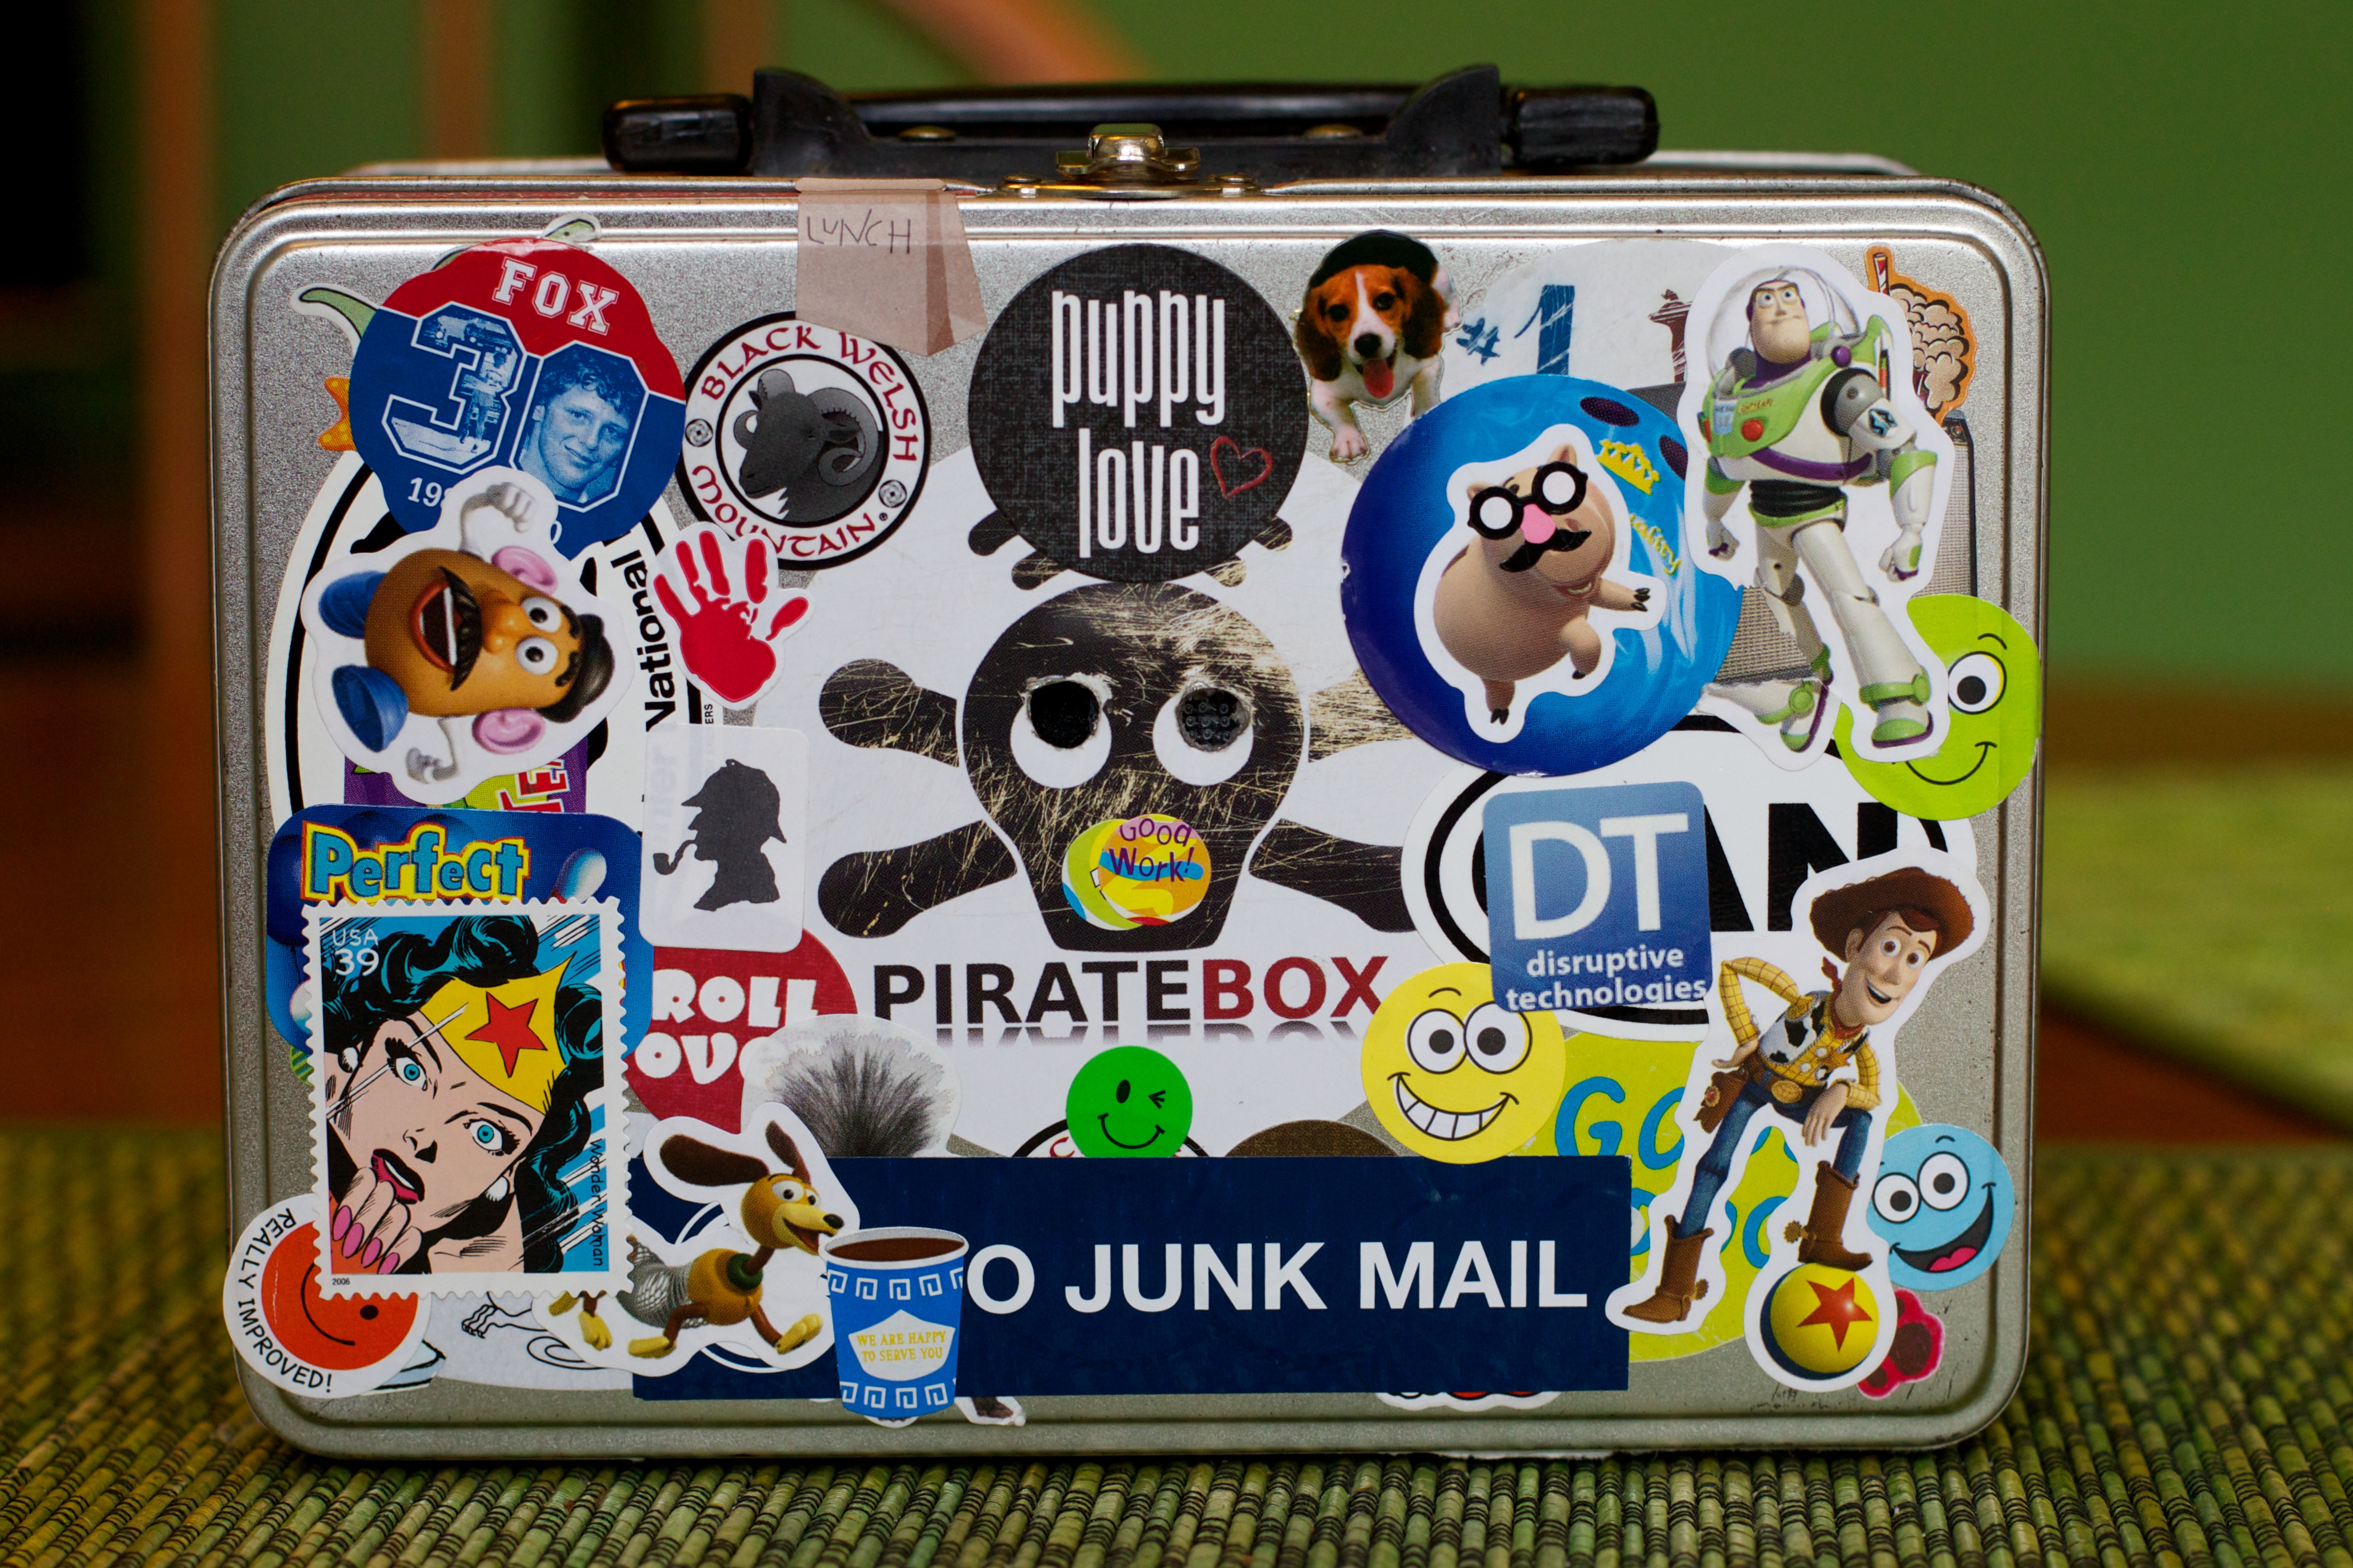
technology, play, gadget, toy, storybox, piratebox, odyssey, 2011365